Public Services (Monaco)

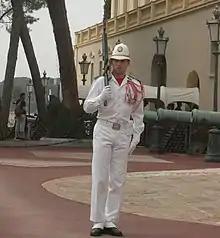
A member of the Prince's Company on guard at the Prince's Palace

The Public Force are the military force of Monaco. However, the country has a very limited military capability and depends almost entirely upon its larger neighbour, France, for defence. In total, there are over 250 people employed as military personnel in some form. There is no conscription in Monaco.